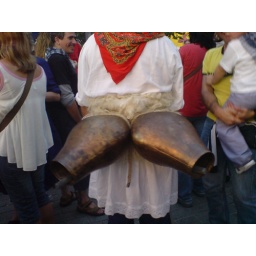
My feet in the sky of Bilbao and my head in San Francisco street